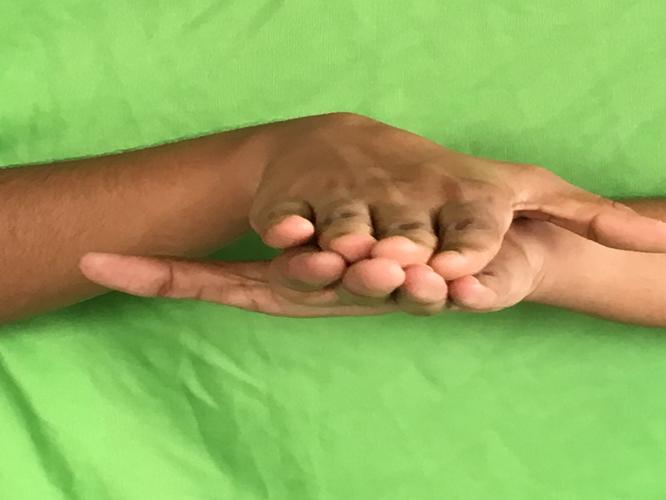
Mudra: Matsya
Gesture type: double_hand